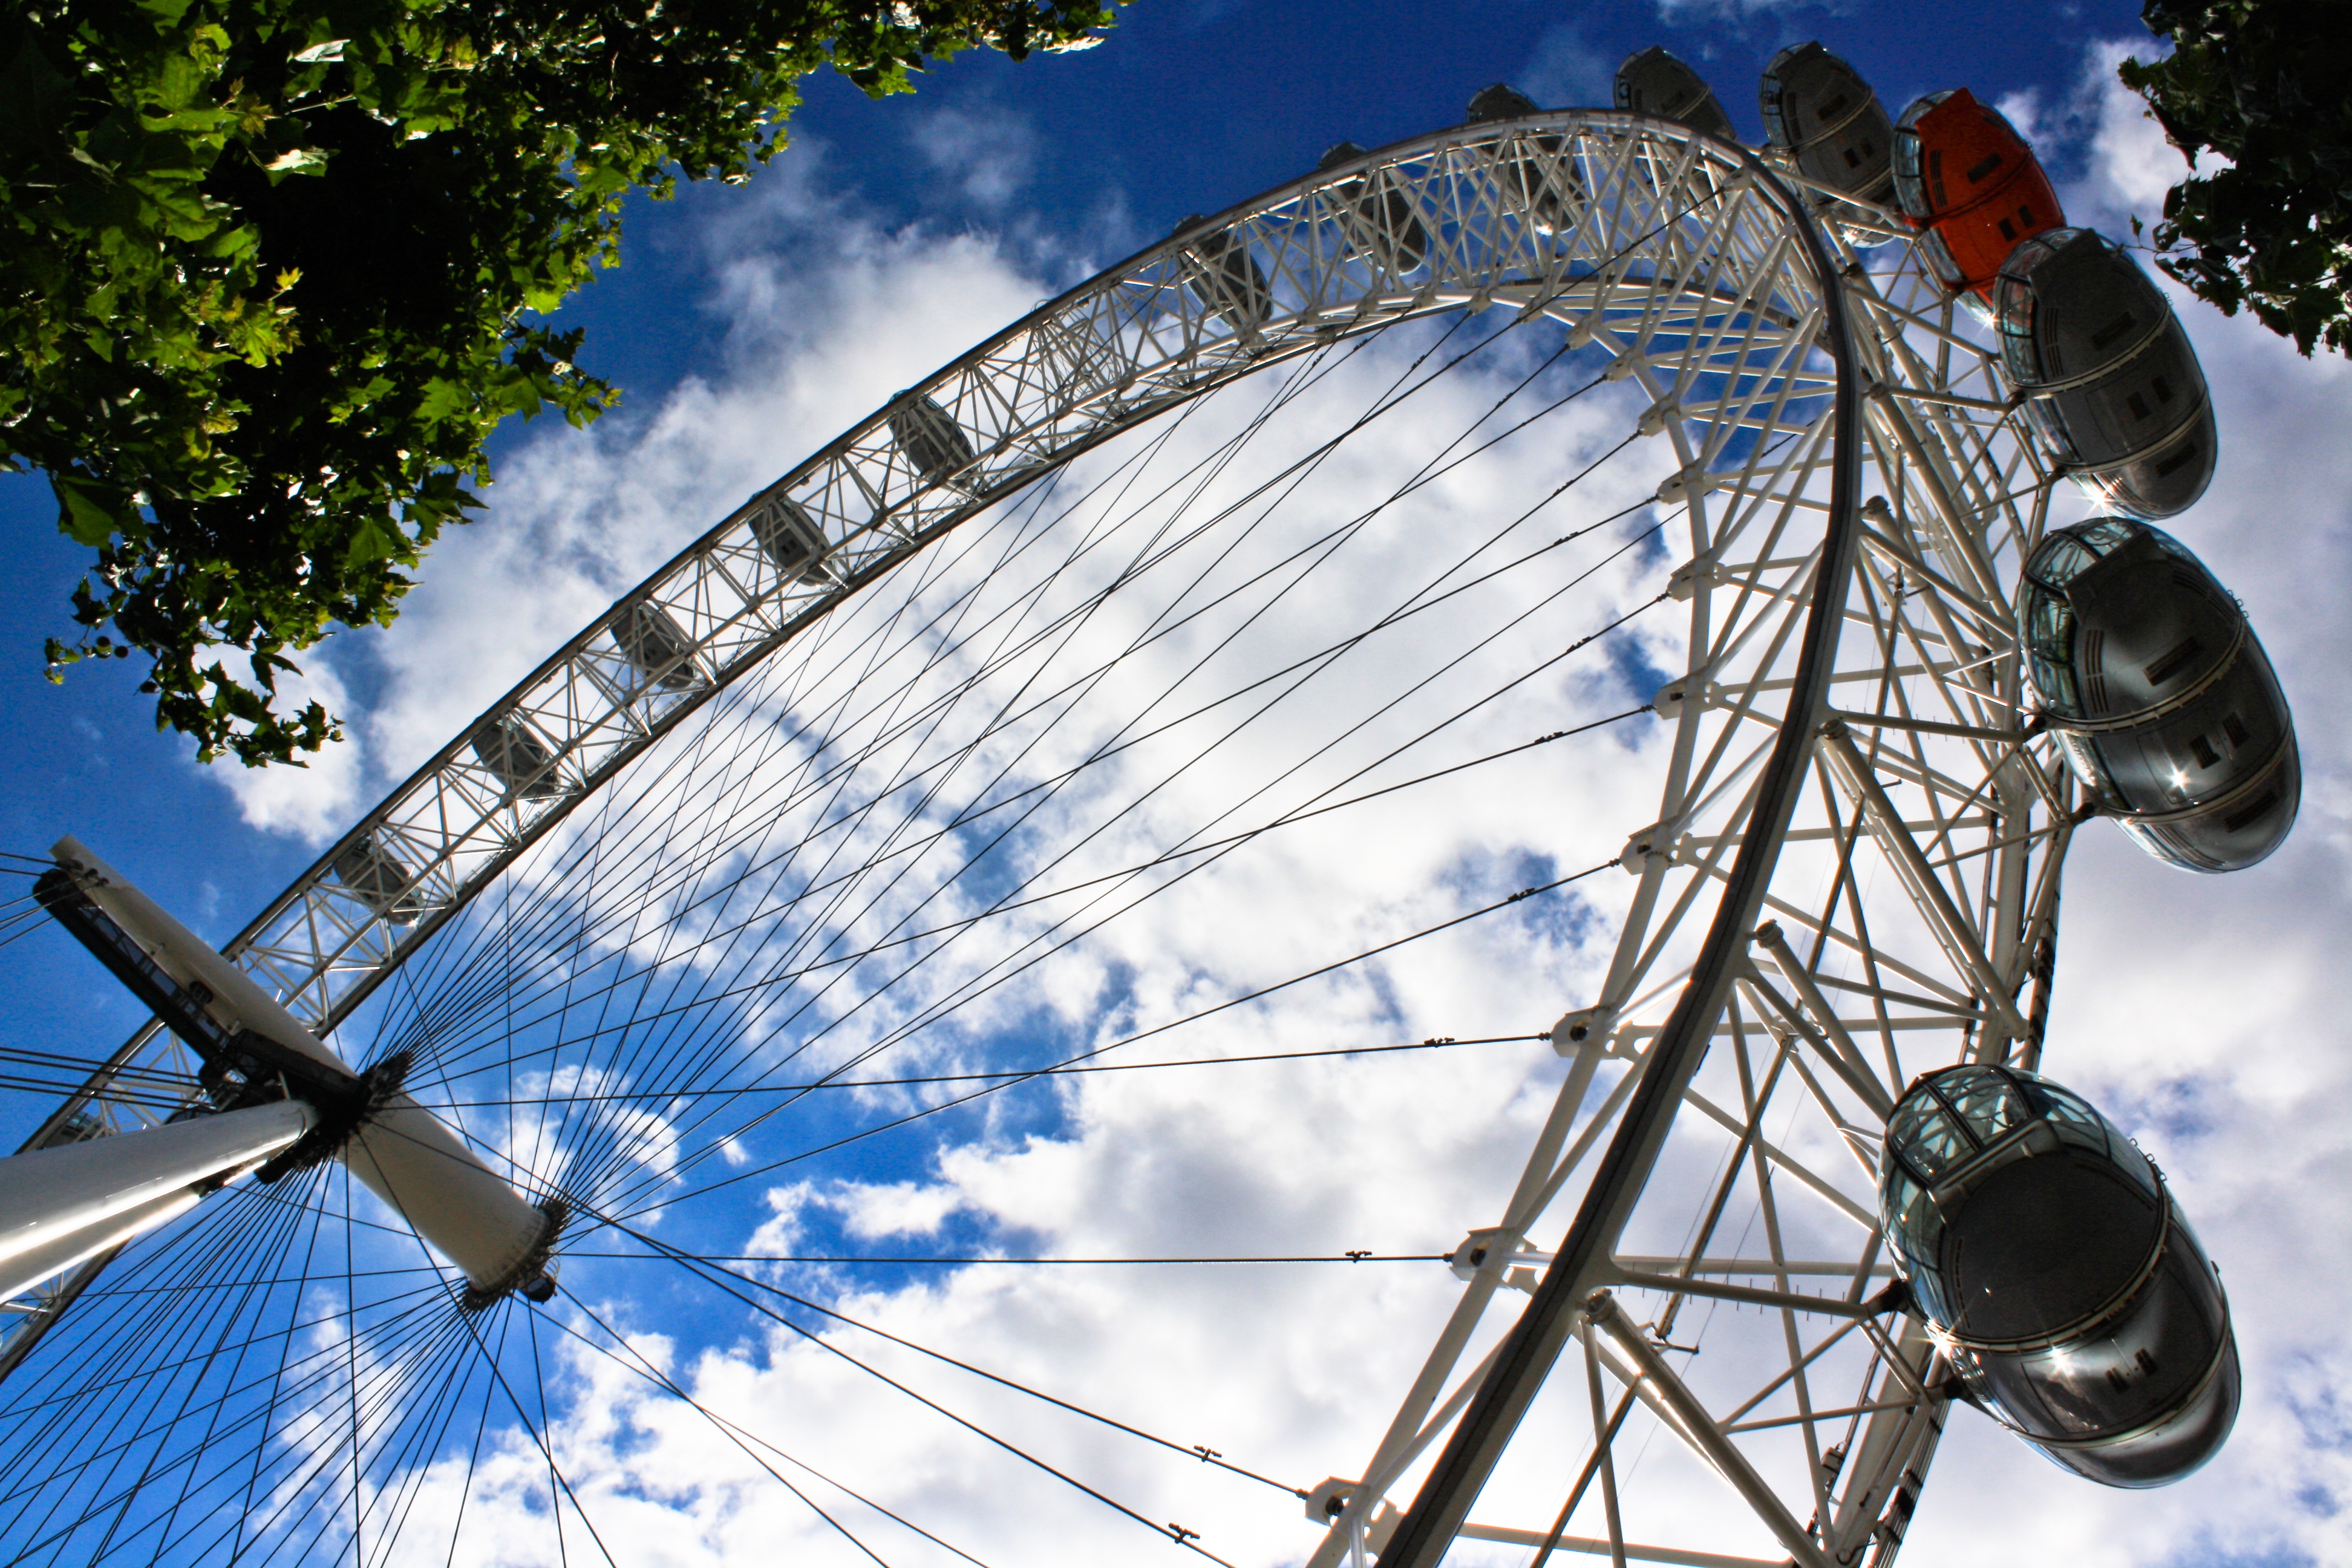
sky, wheel, building, urban, river, travel, recreation, ferris wheel, amusement park, park, london eye, landmark, attraction, tourism, england, london, place, eye, britain, tourist attraction, amusement ride, outdoor recreation, uk city